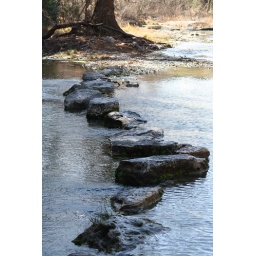
Stepping stones cross the big springs creek, tributary of the Frio River in Real Co. Tx.